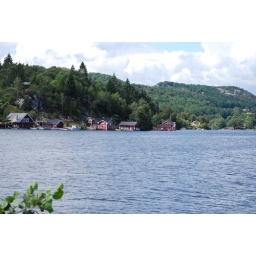
Girlfriend wants to live in the red house